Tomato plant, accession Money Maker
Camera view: bottom (45 deg); turntable rotation: 150 degrees
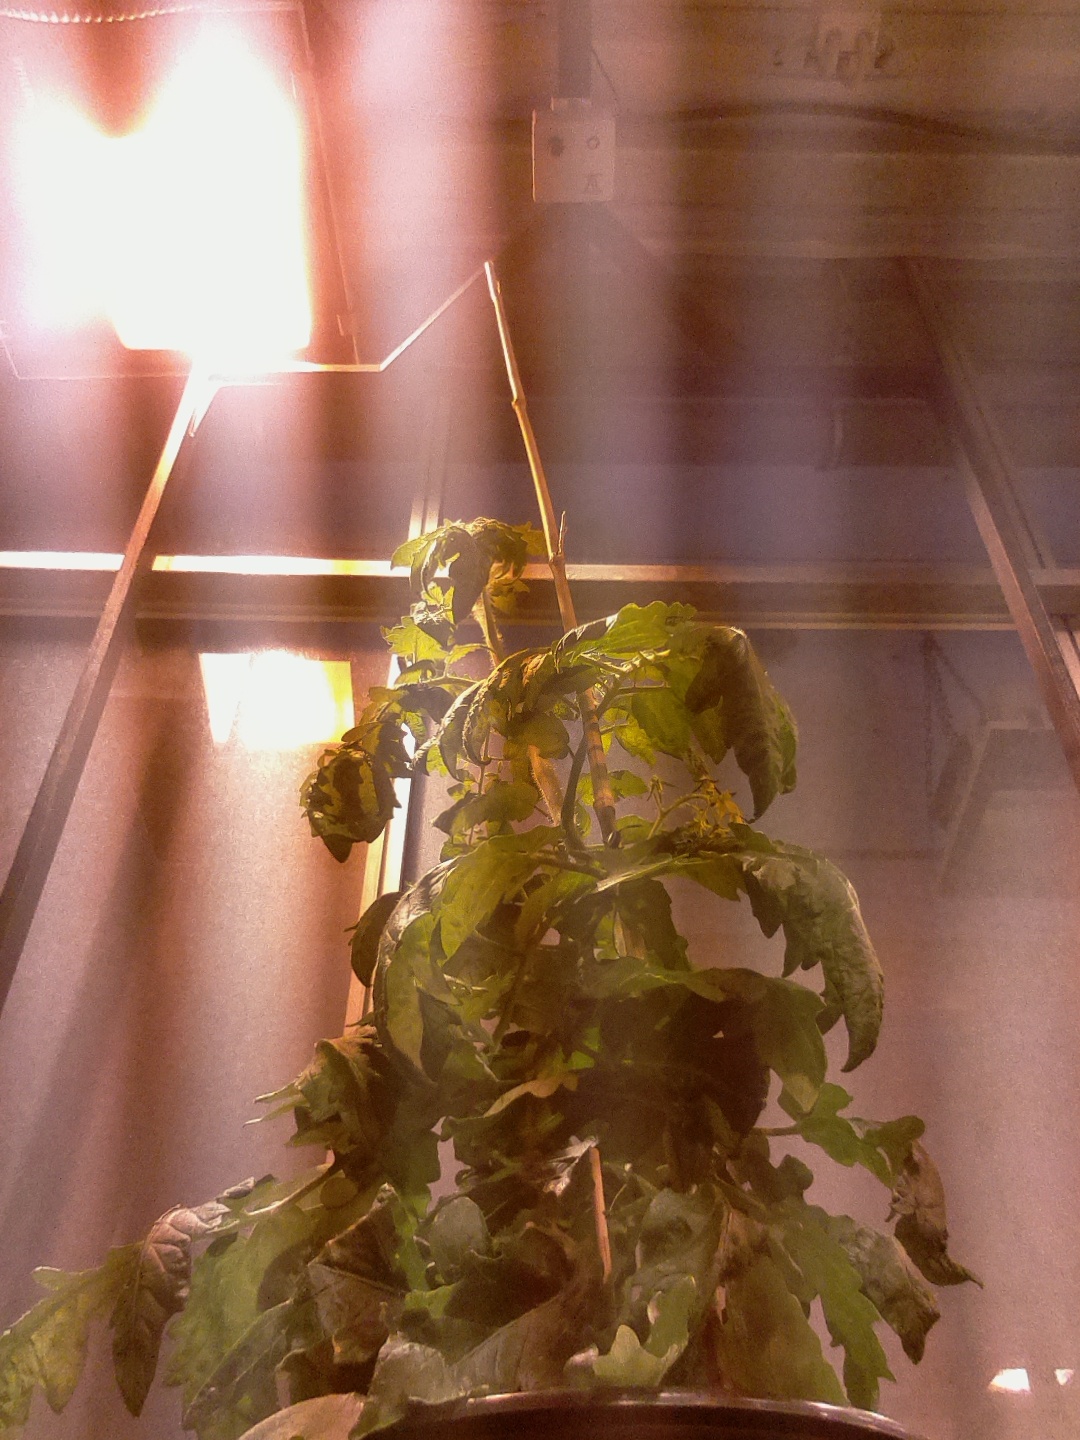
BBCH growth stage 67: Full flowering, 70%-80% of flowers open, more petals falling